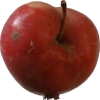
Label: Apple 10